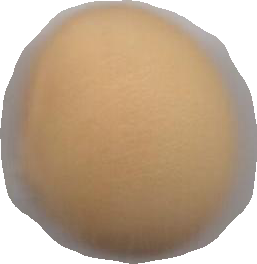
Variety: Grobogan